Jiří Menzel

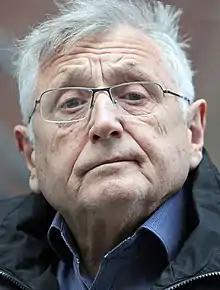
Jiří Menzel in 2016

Jiří Menzel (23 February 1938 – 5 September 2020) was a Czech film director, theatre director, actor, and screenwriter. His films often combine a humanistic view of the world with sarcasm and provocative cinematography. Some of these films are adapted from works by Czech writers such as Bohumil Hrabal and Vladislav Vančura.